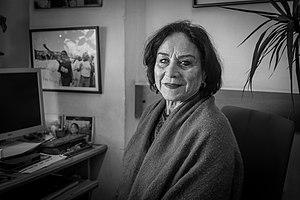
L’avocate israélienne Leah Tsemel en 2019
Leah Tsemel, ou Lea Tsemel née le 19 juin 1945 à Haïfa, est une avocate israélienne et une militante des droits de l'Homme, reconnue pour son travail en faveur des droits des Palestiniens.